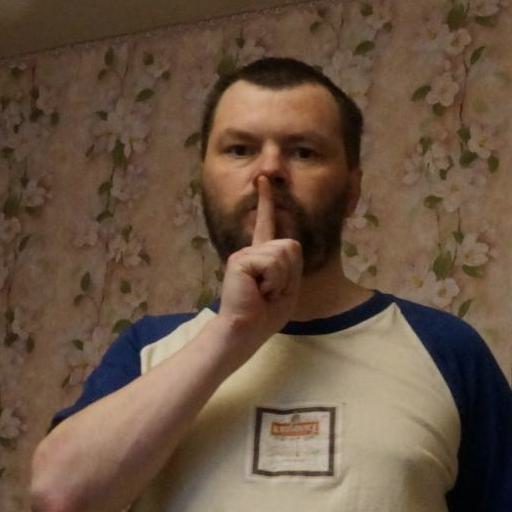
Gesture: mute